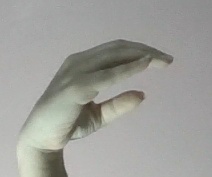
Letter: jeem